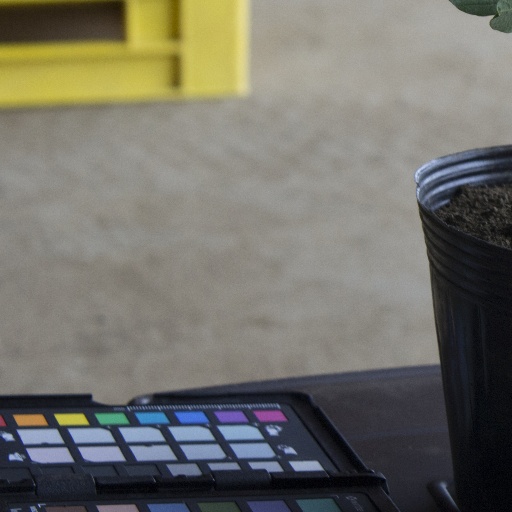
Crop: soybean